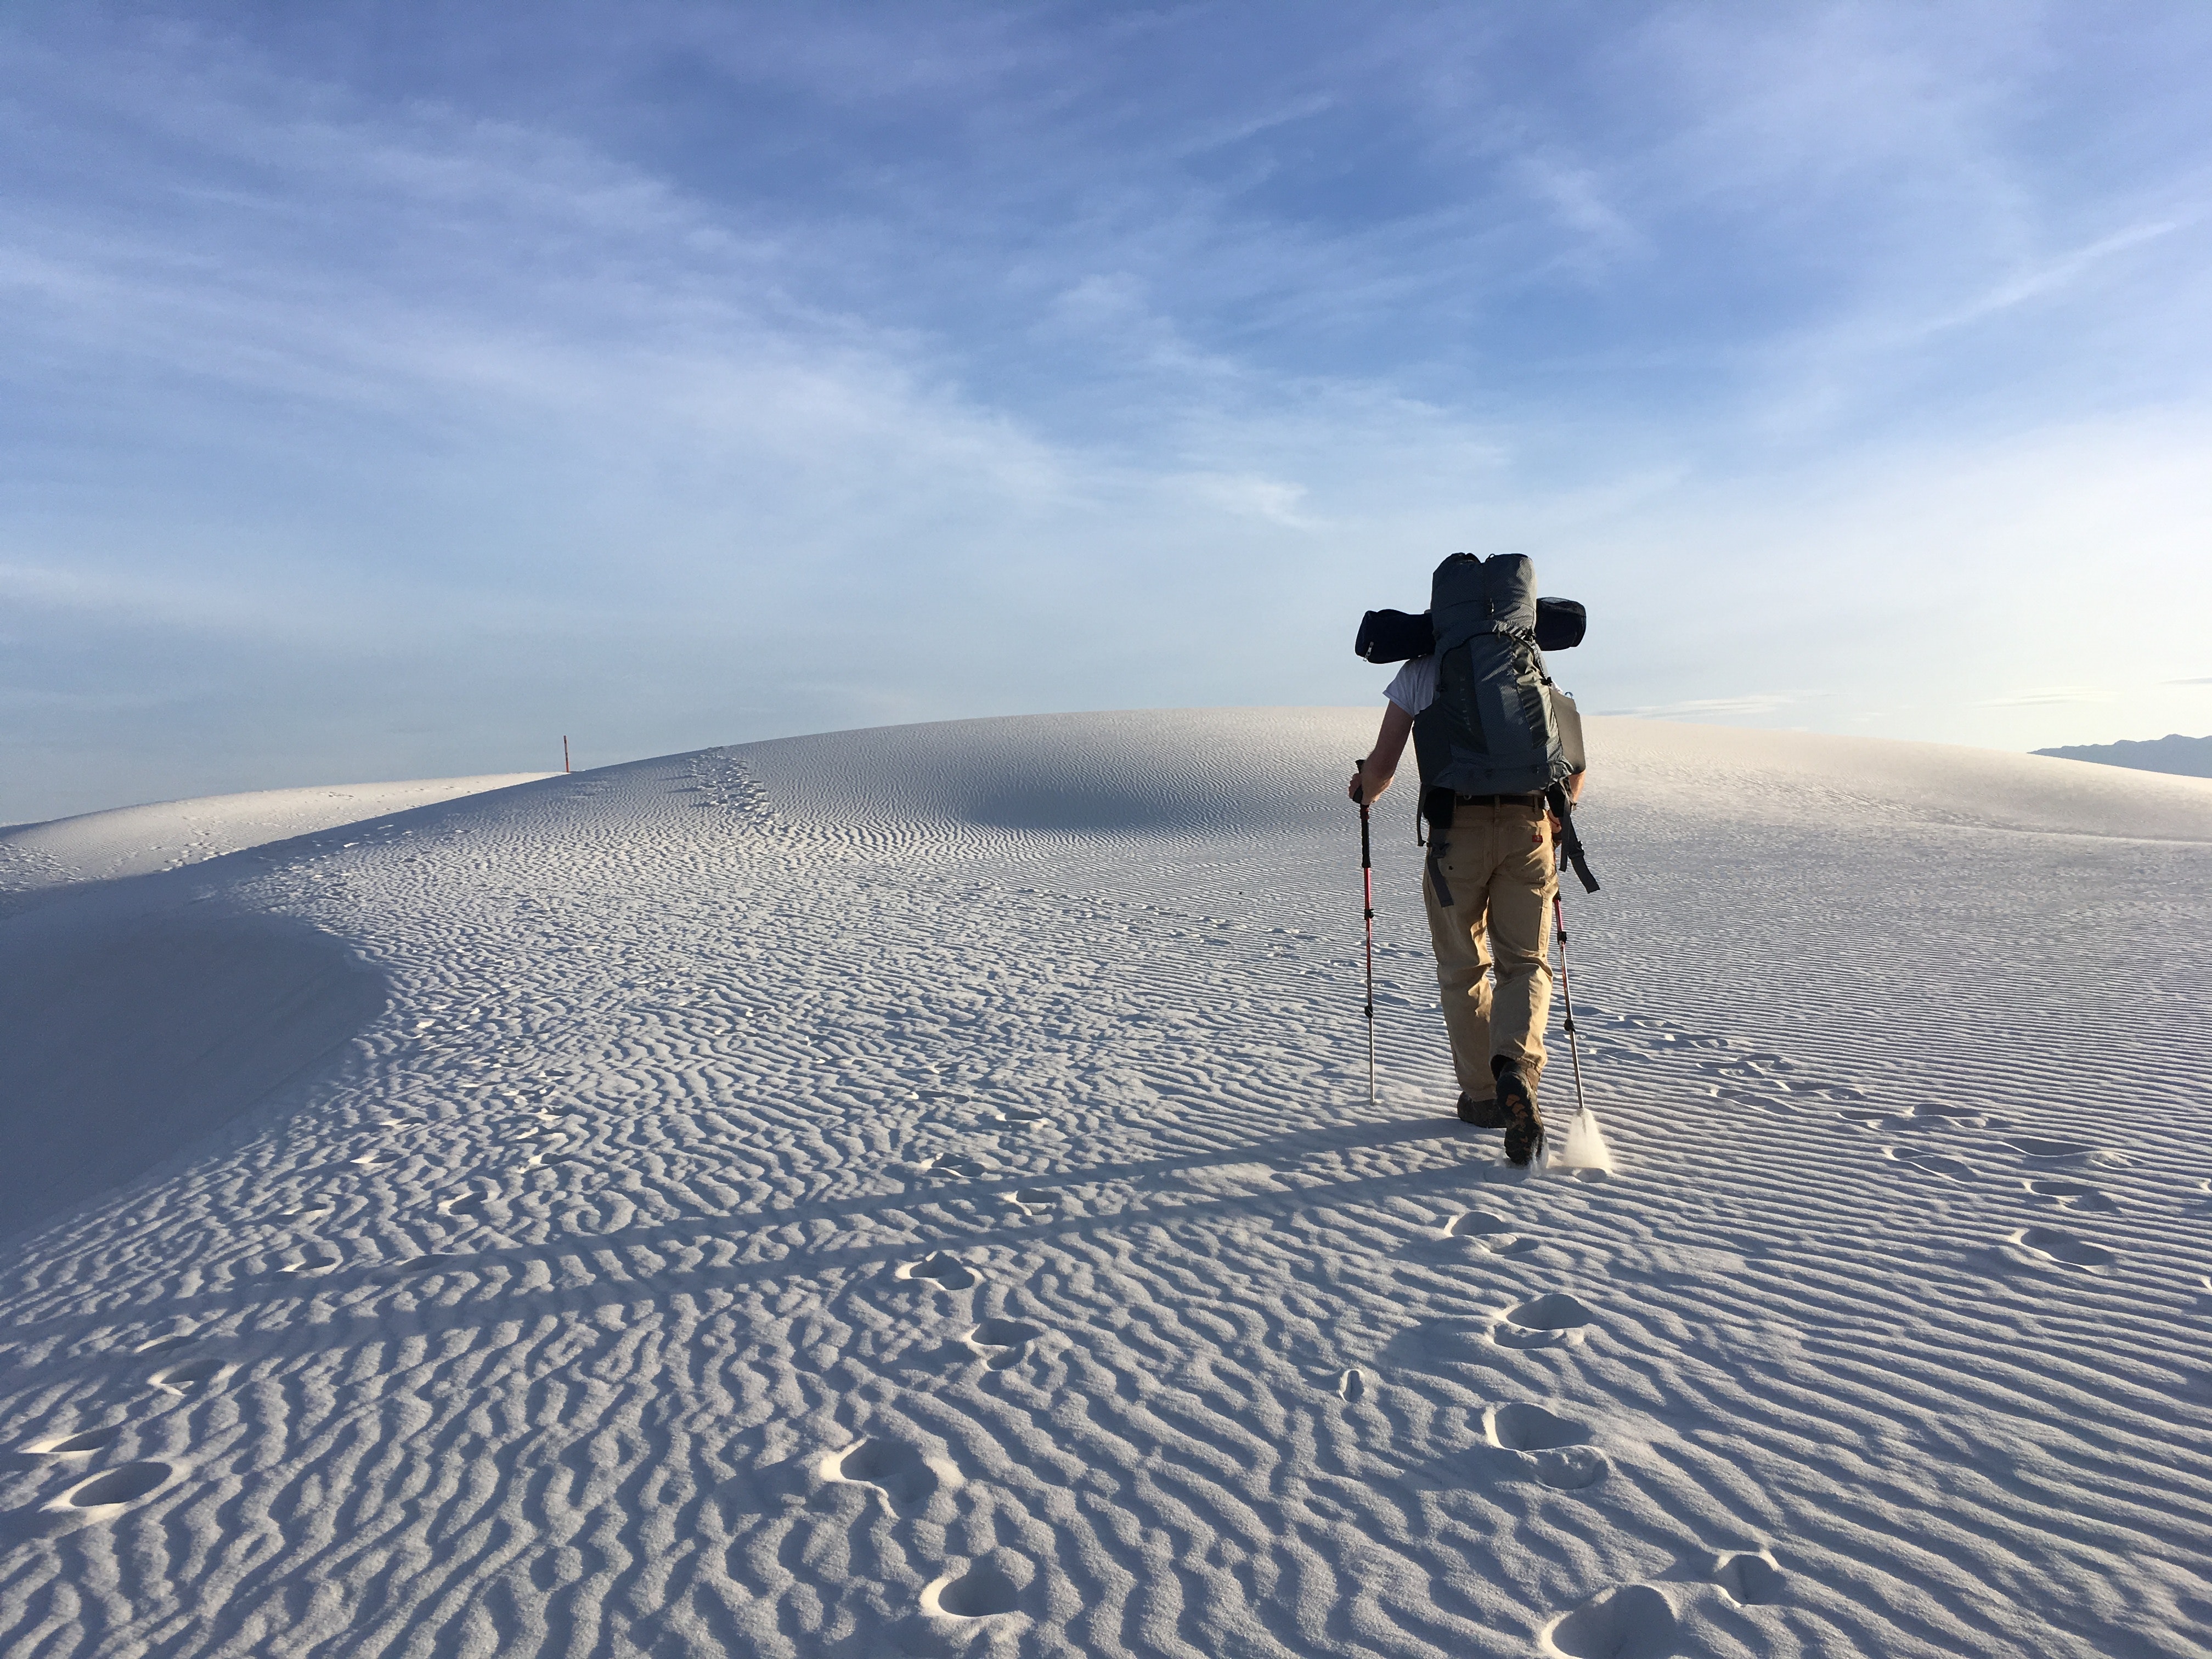
sand, natural environment, sky, desert, landscape, dune, aeolian landform, shadow, fun, sahara, cloud, recreation, sea, vacation, tourism, arctic